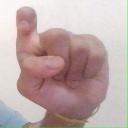
अक्षर: इ